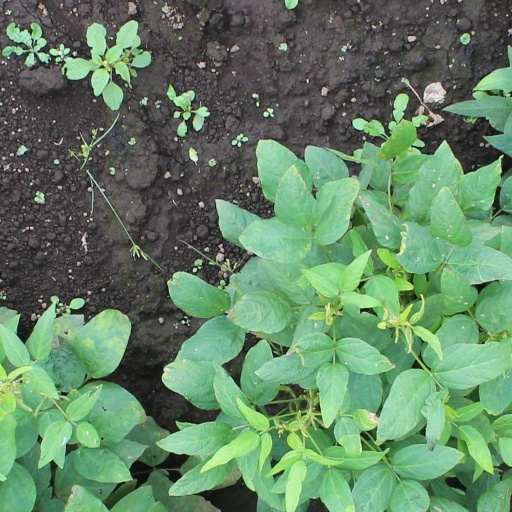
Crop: soybean